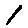
Label: 1